Taboola

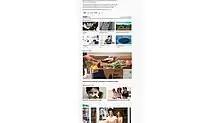
Taboola's Facebook-like scrollable feed

Taboola creates the "Around The Web" and "Recommended For You" boxes at the bottom of many webpages. Additionally, it can recommend relevant content, including video content. Taboola is used by content publishers to encourage users to view more articles on the same site, or to gain revenues for referral traffic. Marketers and brands bid for views of their content. Then, an algorithm displays the advertiser's content to certain website users based on the content the user is viewing, the content's length and metadata, the user's history, and other factors. Taboola also has tools for publishers to remove offensive content and vet ads before they are displayed.